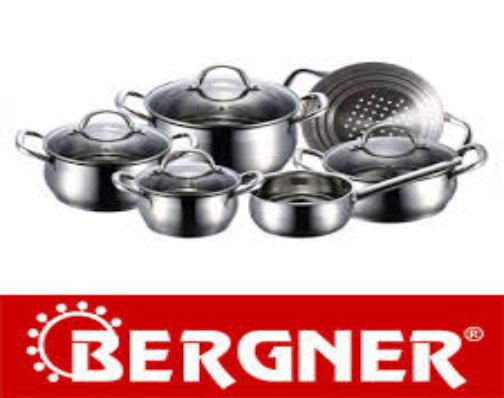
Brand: Bergner's
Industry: Others